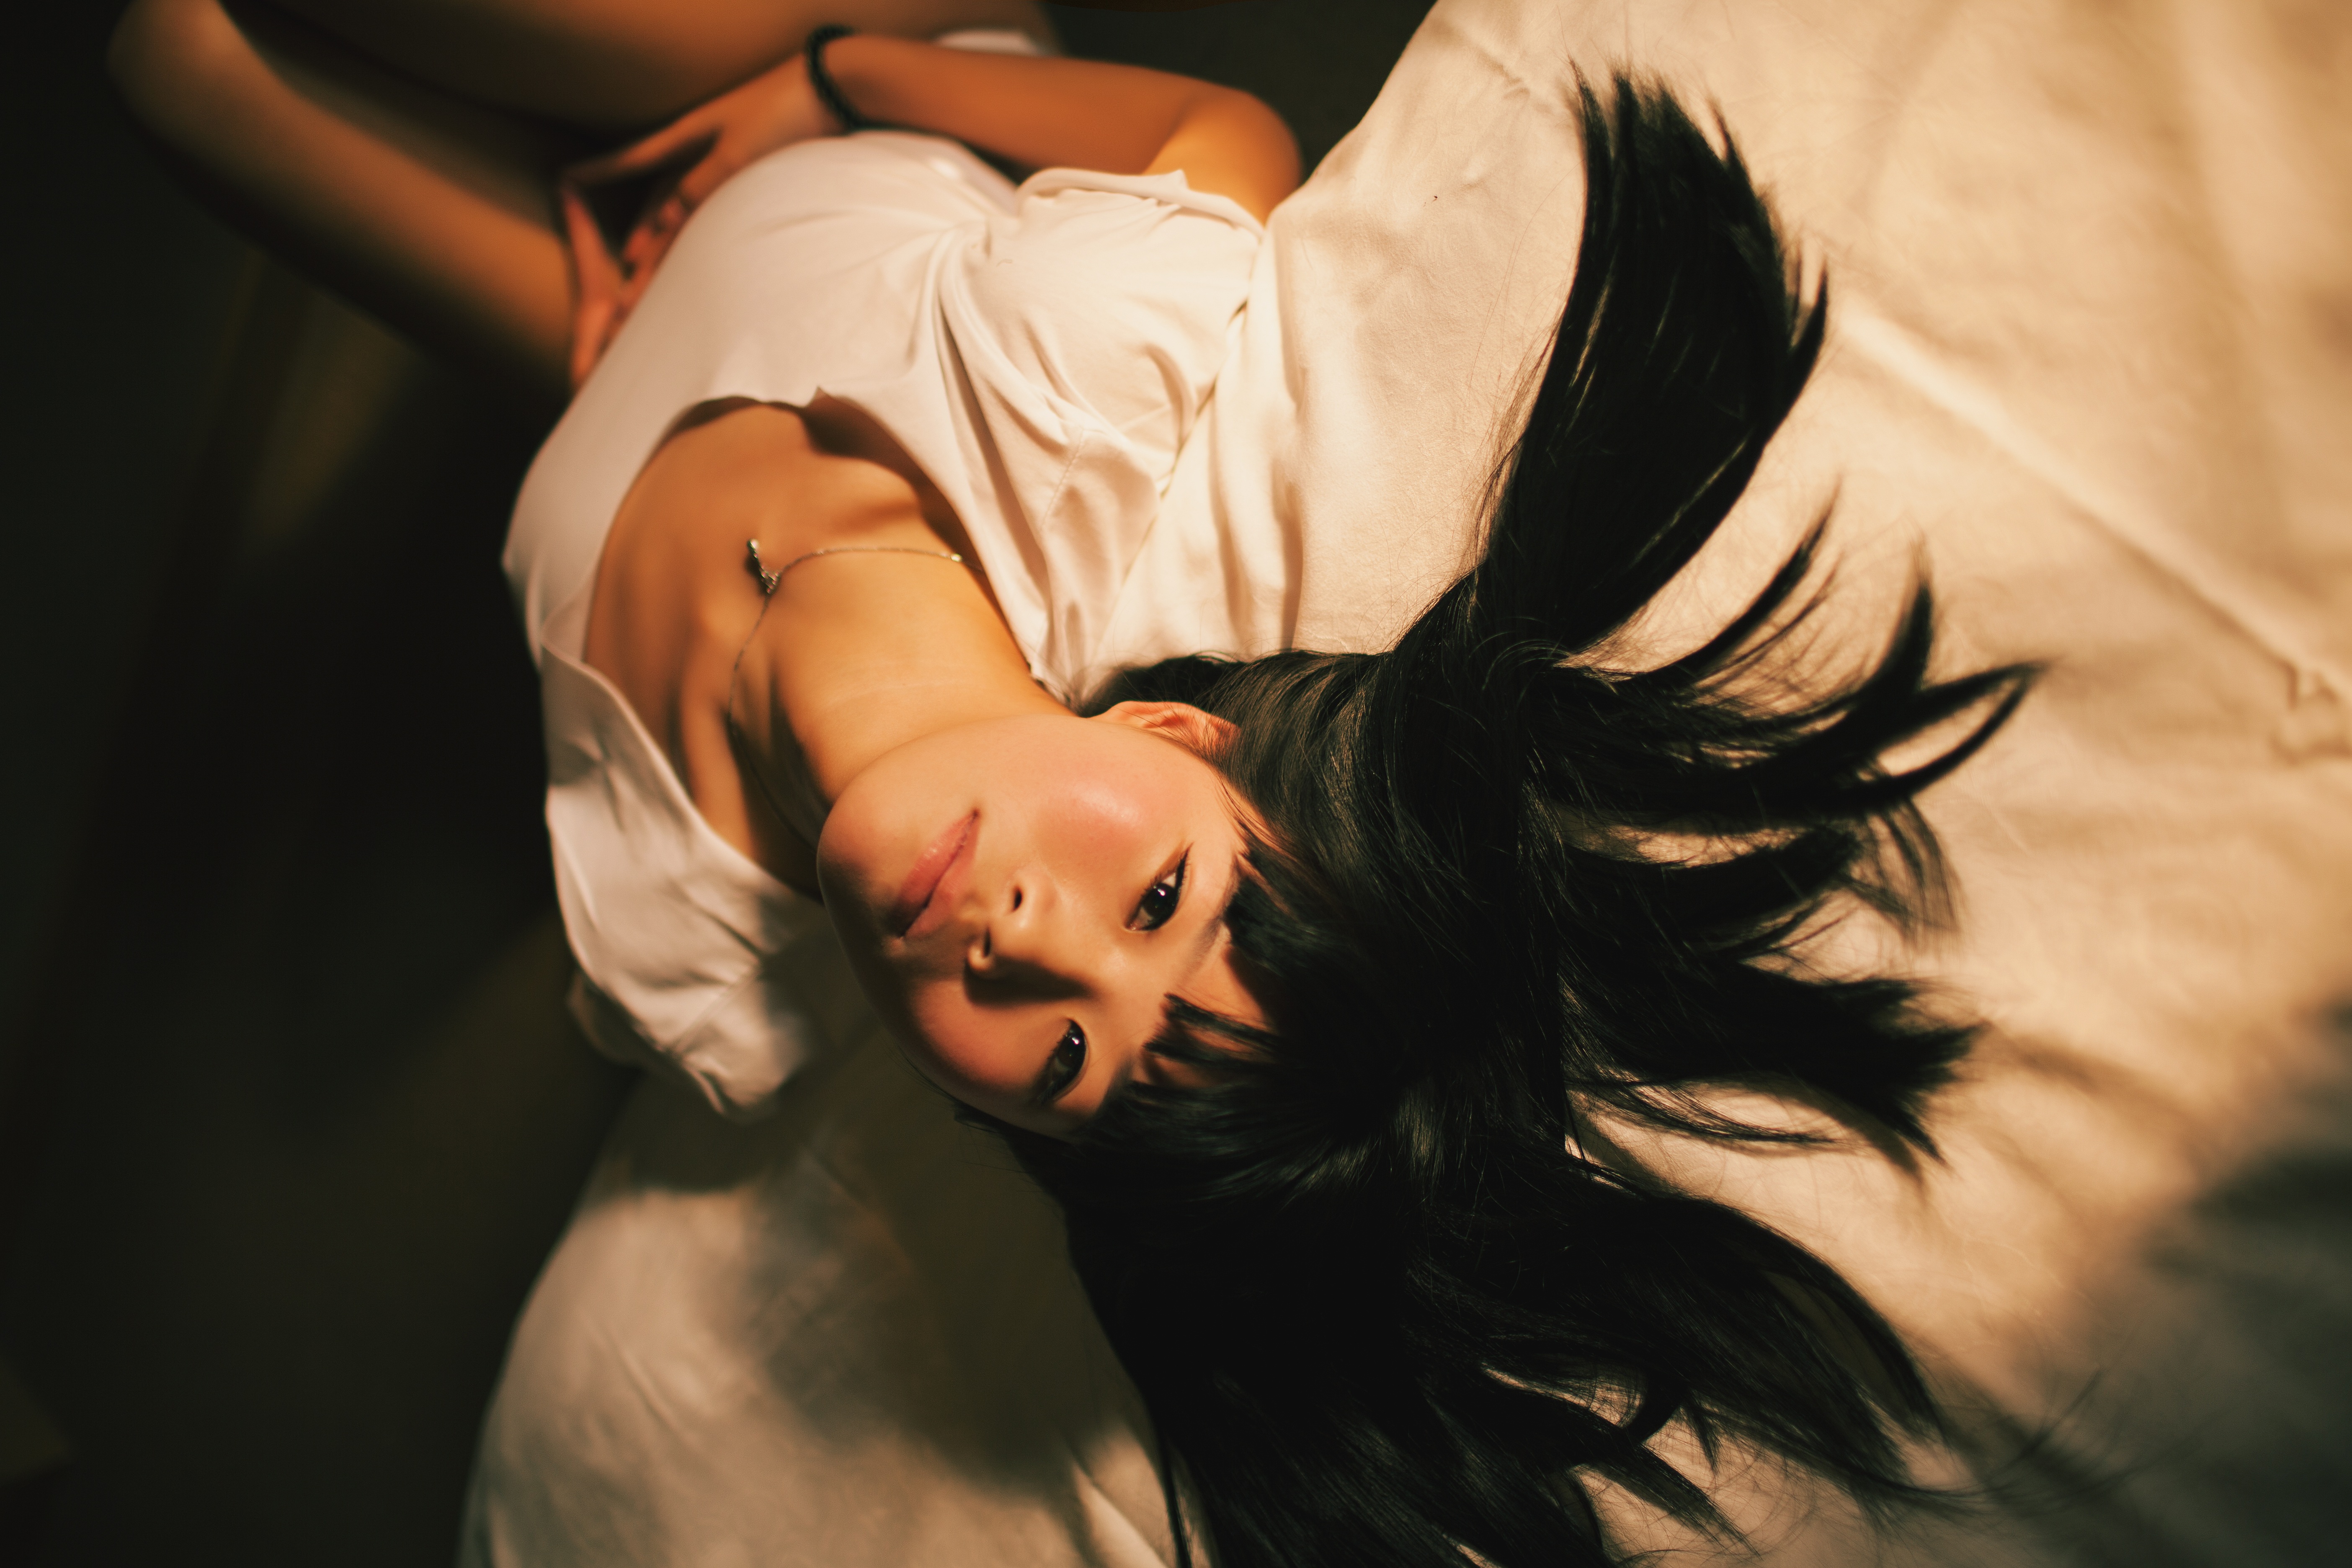
hand, person, girl, woman, female, model, fashion, clothing, lady, beauty, beautiful, costume, photo shoot